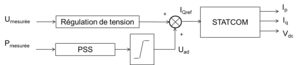
Un système de transmission flexible en courant alternatif, plus connu sous l'acronyme anglais de FACTS est un équipement d'électronique de puissance d'appoint utilisé pour contrôler la répartition des charges